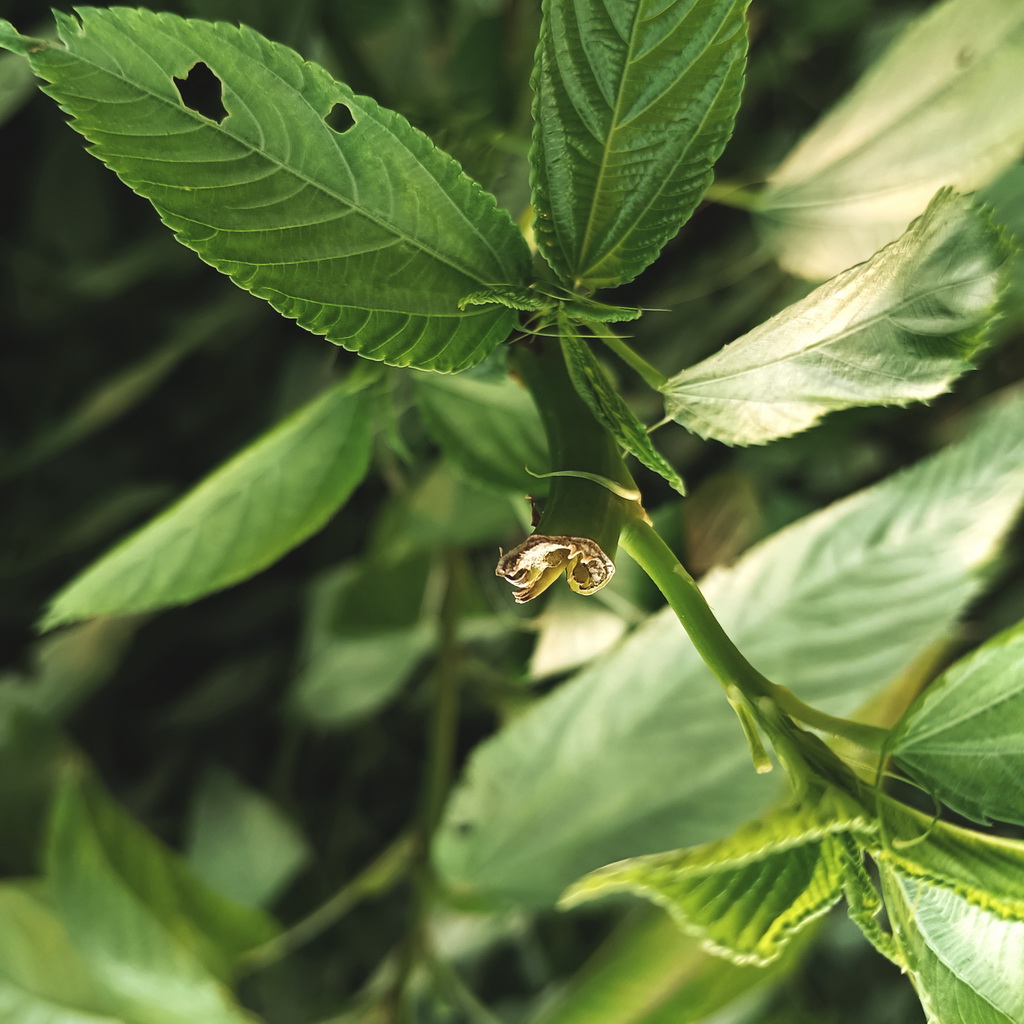
Label: Stem Soft Rot